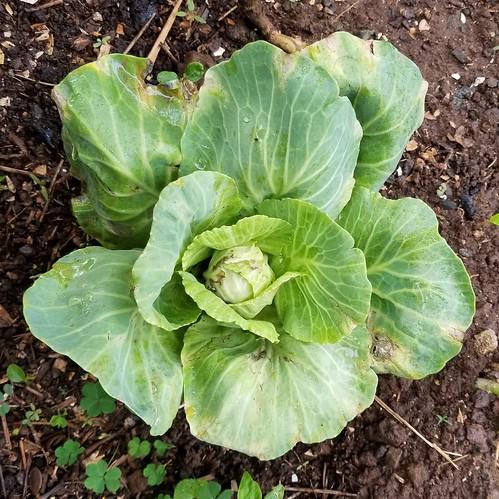
Plant: Cabbage
Disease: cabbage black rot